Wolfgang Birkner

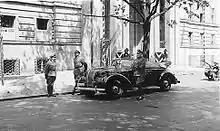
Headquarters of "Sicherheitspolizei" (SiPo), and the seat of "KdS Warschau" ("Komandeur der Sicherheitspolizei und SD für den Distrikt Warschau") in Warsaw. Birkner served here before his deployment to Bialystok District

Birkner was appointed chief of the "Kommando Bialystok" under Arthur Nebe, commander of "Einsatzgruppe B". Birkner's death squad was made up of 29 SS men, as well as Gestapo functionaries. Birkner and his squad committed mass murder in and around Białystok. In the two initial months of operation, between 30 June and 28 August 1941, they had claimed the lives of 1,800 Jews. Birkner was promoted to the rank of SS-"Hauptsturmführer Kriminalkommissar" (the equivalent of a police captain) on 20 April 1943. He was killed in the Pomorze Province on 24 March 1945.